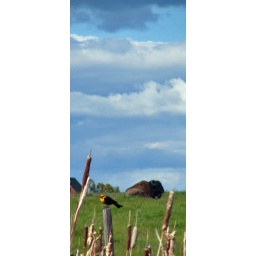
Yellow headed black bird by a bison ranch